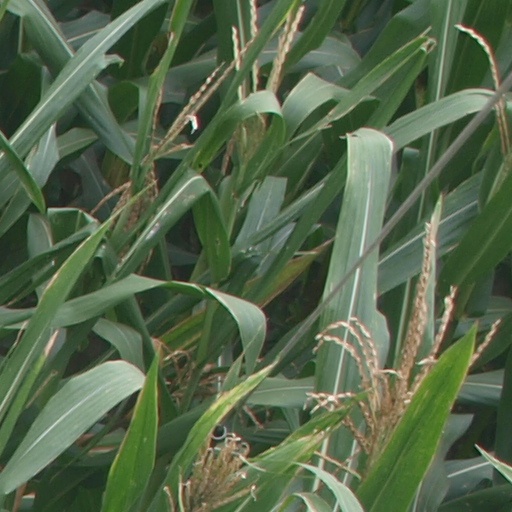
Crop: maize; corn